Antonio Bello

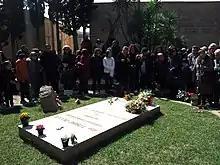
Tomb in Molfetta.

The beatification process opened under Pope Benedict XVI on 27 November 2007 after the Congregation for the Causes of Saints issued the official "nihil obstat" (no objections to the cause) edict and titled Bello as a Servant of God. The diocesan bishop for Molfetta later issued an edict on 20 April 2008 which introduced the diocesan investigation which was opened on 30 April 2010; this investigation was later closed on 30 November 2013. The C.C.S. in Rome later validated the investigation on 17 April 2015. Pope Francis confirmed Bello's heroic virtue and awarded him the title Venerable on 25 November 2021.